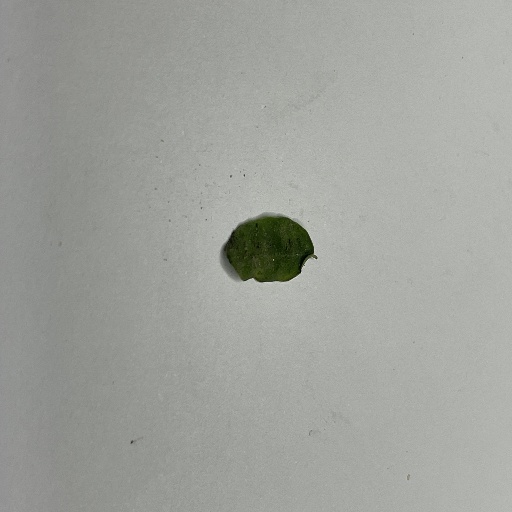
Species: Sojina
Leaf condition: Bacterial Spot